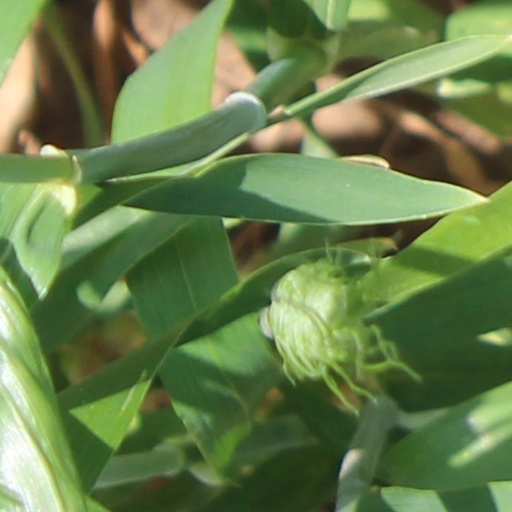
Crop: wheat